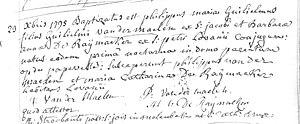
Cet acte lève définitivement le doute sur sa date de naissance fréquemment rapportée avoir eu lieu en 1791. Il est né à Bruxelles, paroisse Sainte Catherine, le 23 décembre 1795.
Philippe Vandermaelen, né à Bruxelles, le 23 décembre 1795, décédé à Molenbeek-Saint-Jean, le 29 mai 1869 est un éminent géographe et cartographe, célèbre pour avoir conçu un Atlas universel qui fit autorité, et pour avoir fondé l'Établissement géographique de Bruxelles à Molenbeek-Saint-Jean. Philippe Vandermaelen établit de nombreuses cartes de haut niveau scientifique, à des échelles basées sur le système métrique récemment introduit en Belgique.